3rd Infantry Regiment (United States)

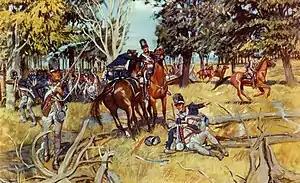
Artists depiction of Anthony Wayne near the banks of the Maumee River in Ohio, August 1794

In 1792 the United States Army was reorganized into the Legion of the United States, with the 1st Infantry forming the nucleus of the 1st Sub-Legion. (Sub-Legions were the remote ancestors of today's Brigade Combat Teams, with organic Infantry, Cavalry and Artillery units.) On 20 August 1794, along with most of the Legion's units under the command of Major General Anthony Wayne, the 1st Sub-Legion was engaged at the decisive victory of the Legion over the Miamis at the Battle of Fallen Timbers.